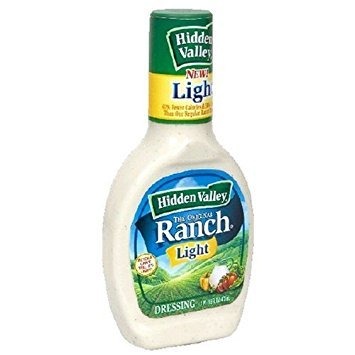
Item Name: Hidden Valley Ranch, Lite Ranch Original Dressing, 24oz Squeeze Bottle (Pack of 3)
Bullet Point 1: Hidden Valley Ranch
Bullet Point 2: Lite Ranch Dressing
Bullet Point 3: 24oz Squeeze Bottle
Bullet Point 4: Pack of 3
Product Description: Hidden Valley Ranch, Lite Ranch Original Dressing, 24oz Squeeze Bottle (Pack of 3)
Value: 72.0
Unit: Ounce

Price: 5.84